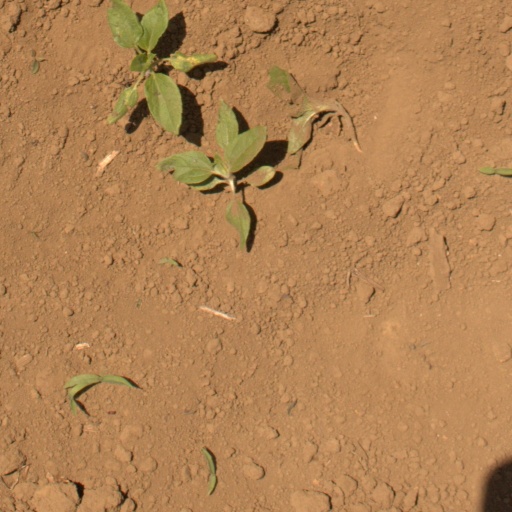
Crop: Jerusalem artichoke